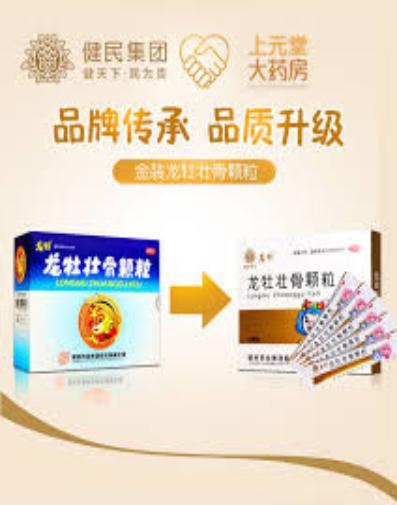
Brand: longmu-1
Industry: Medical